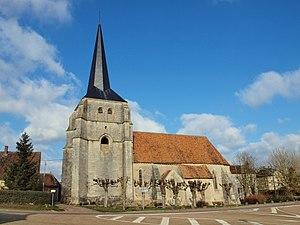
Église Saint-Vincent de Pougny (Nièvre, France)